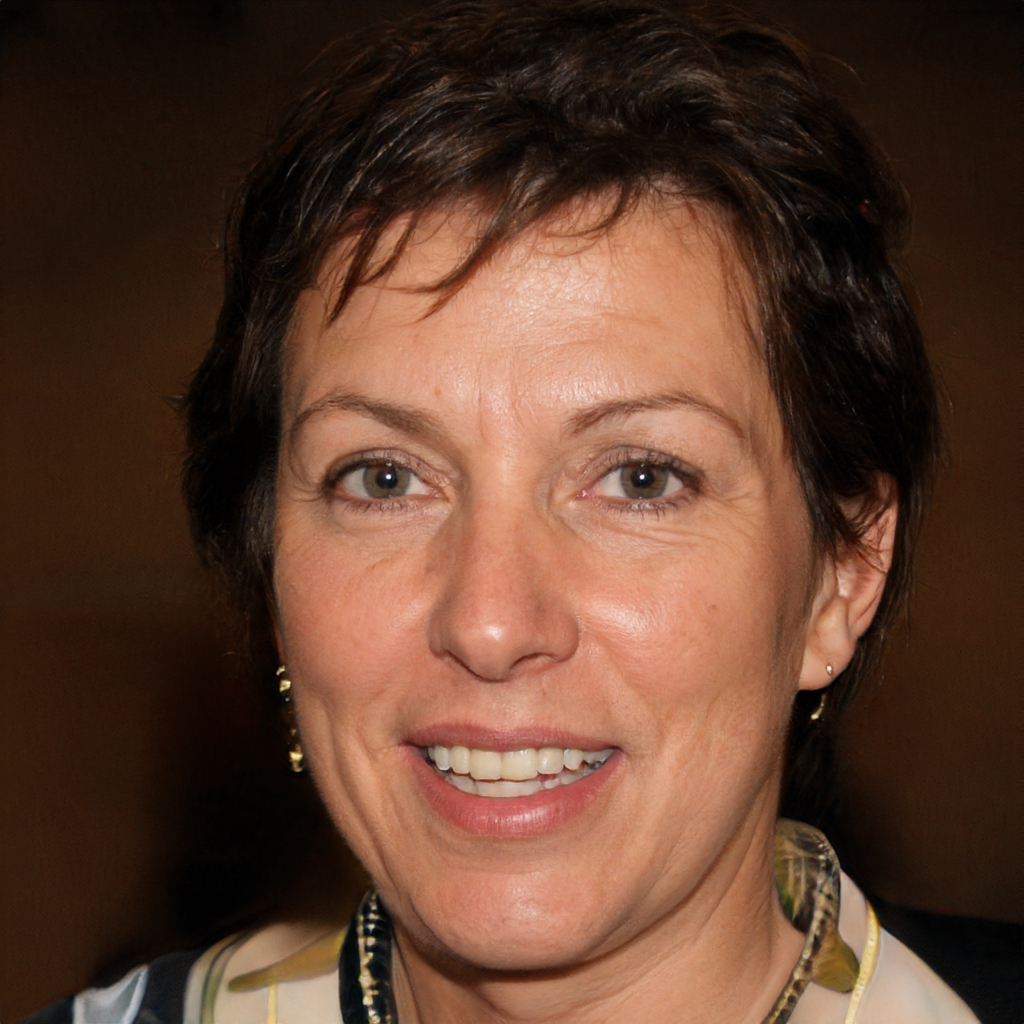
Portrait style: Real Portrait